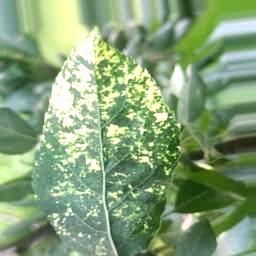
Label: Apple_Mosaic